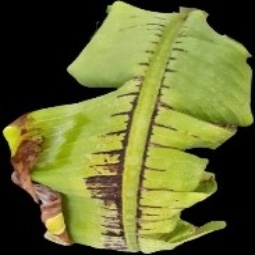
Label: Sulphur